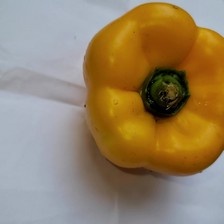
Label: capsicum